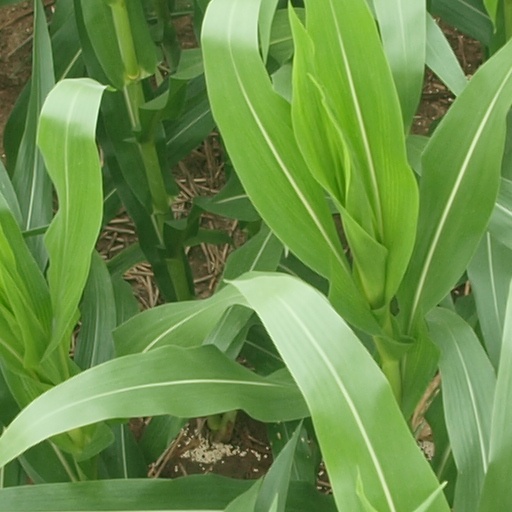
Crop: maize; corn